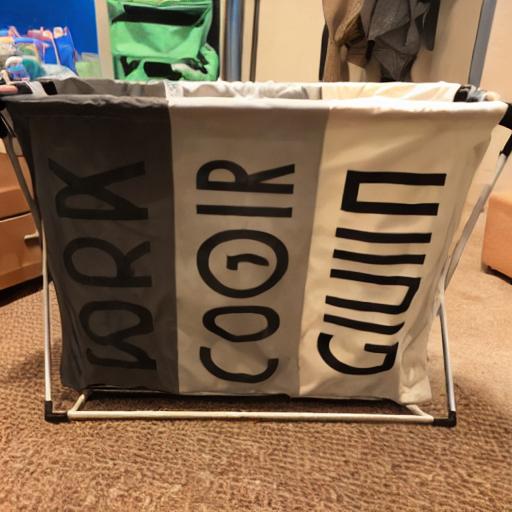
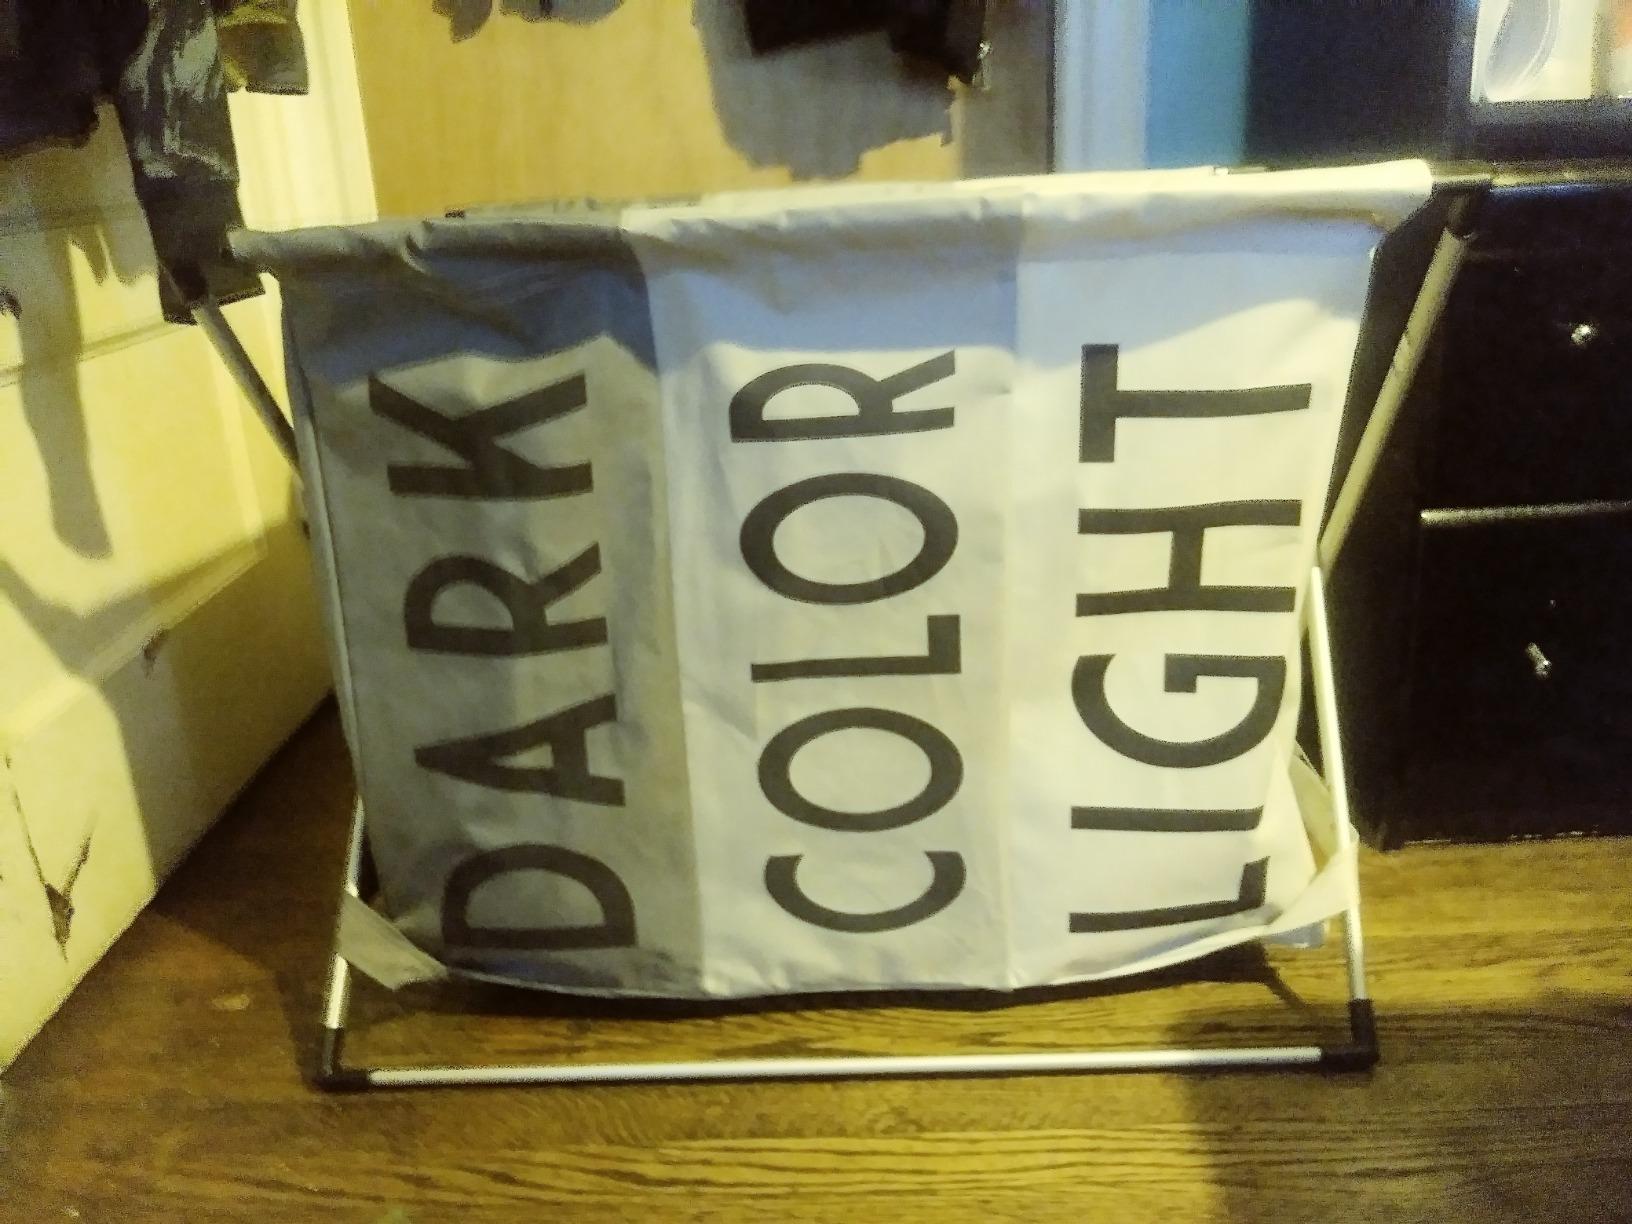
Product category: items_hamper
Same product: no